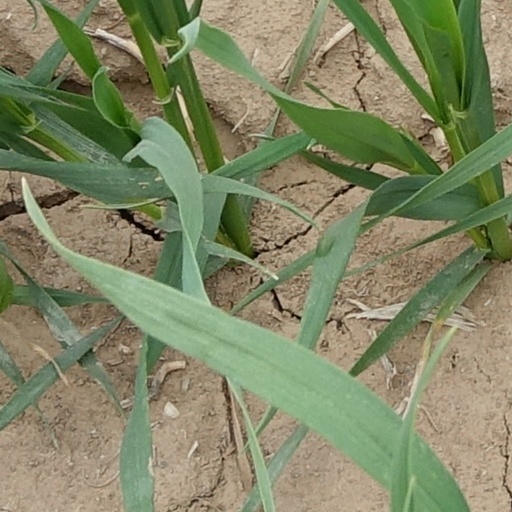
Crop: wheat